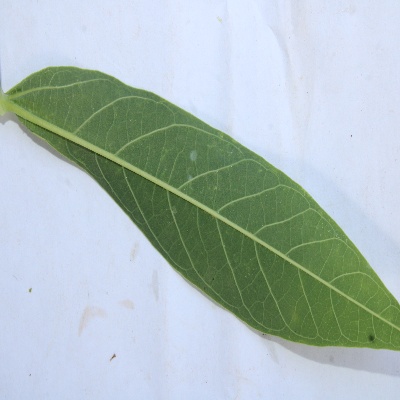
Crop: Cassava
Condition: healthy